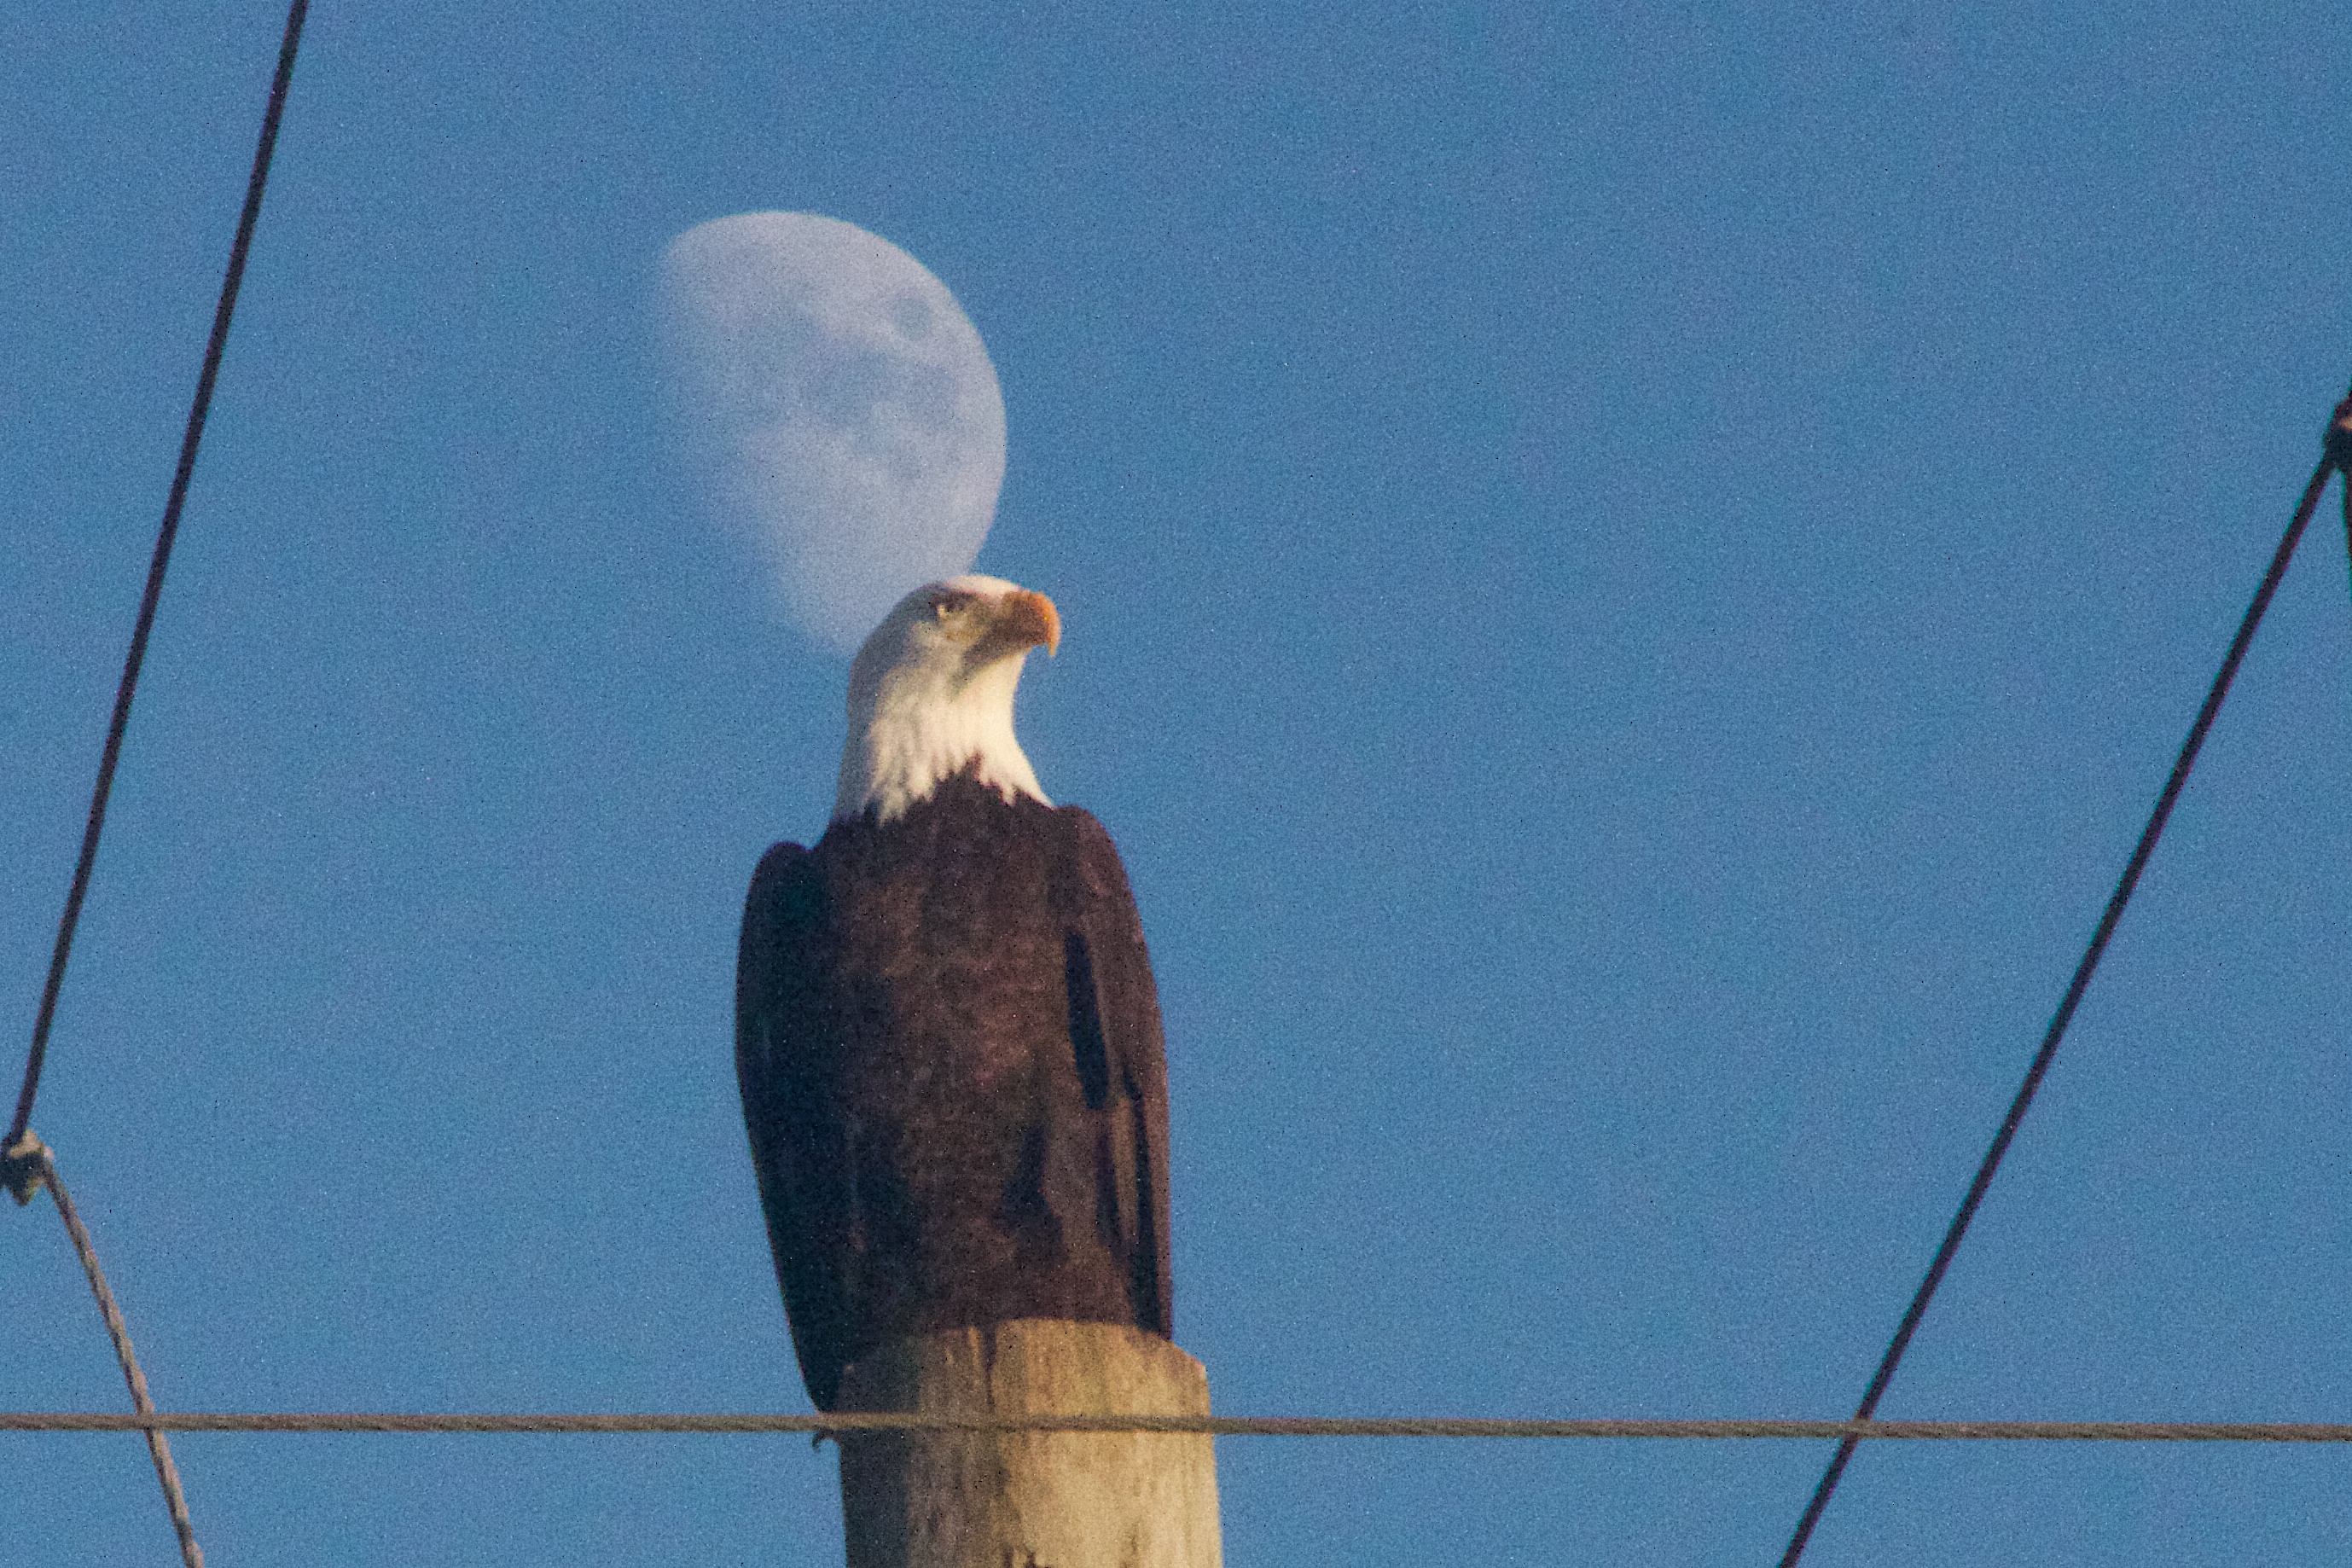
bird, wing, sky, statue, eagle, blue, moon, bird of prey, bald eagle, vertebrate, perching bird, accipitriformes